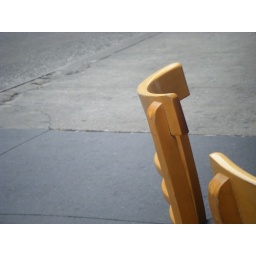
These two empty chairs were taking it easy on Mulberry street in the Little Italy section of New York.